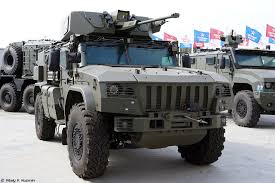
Label: BM-30